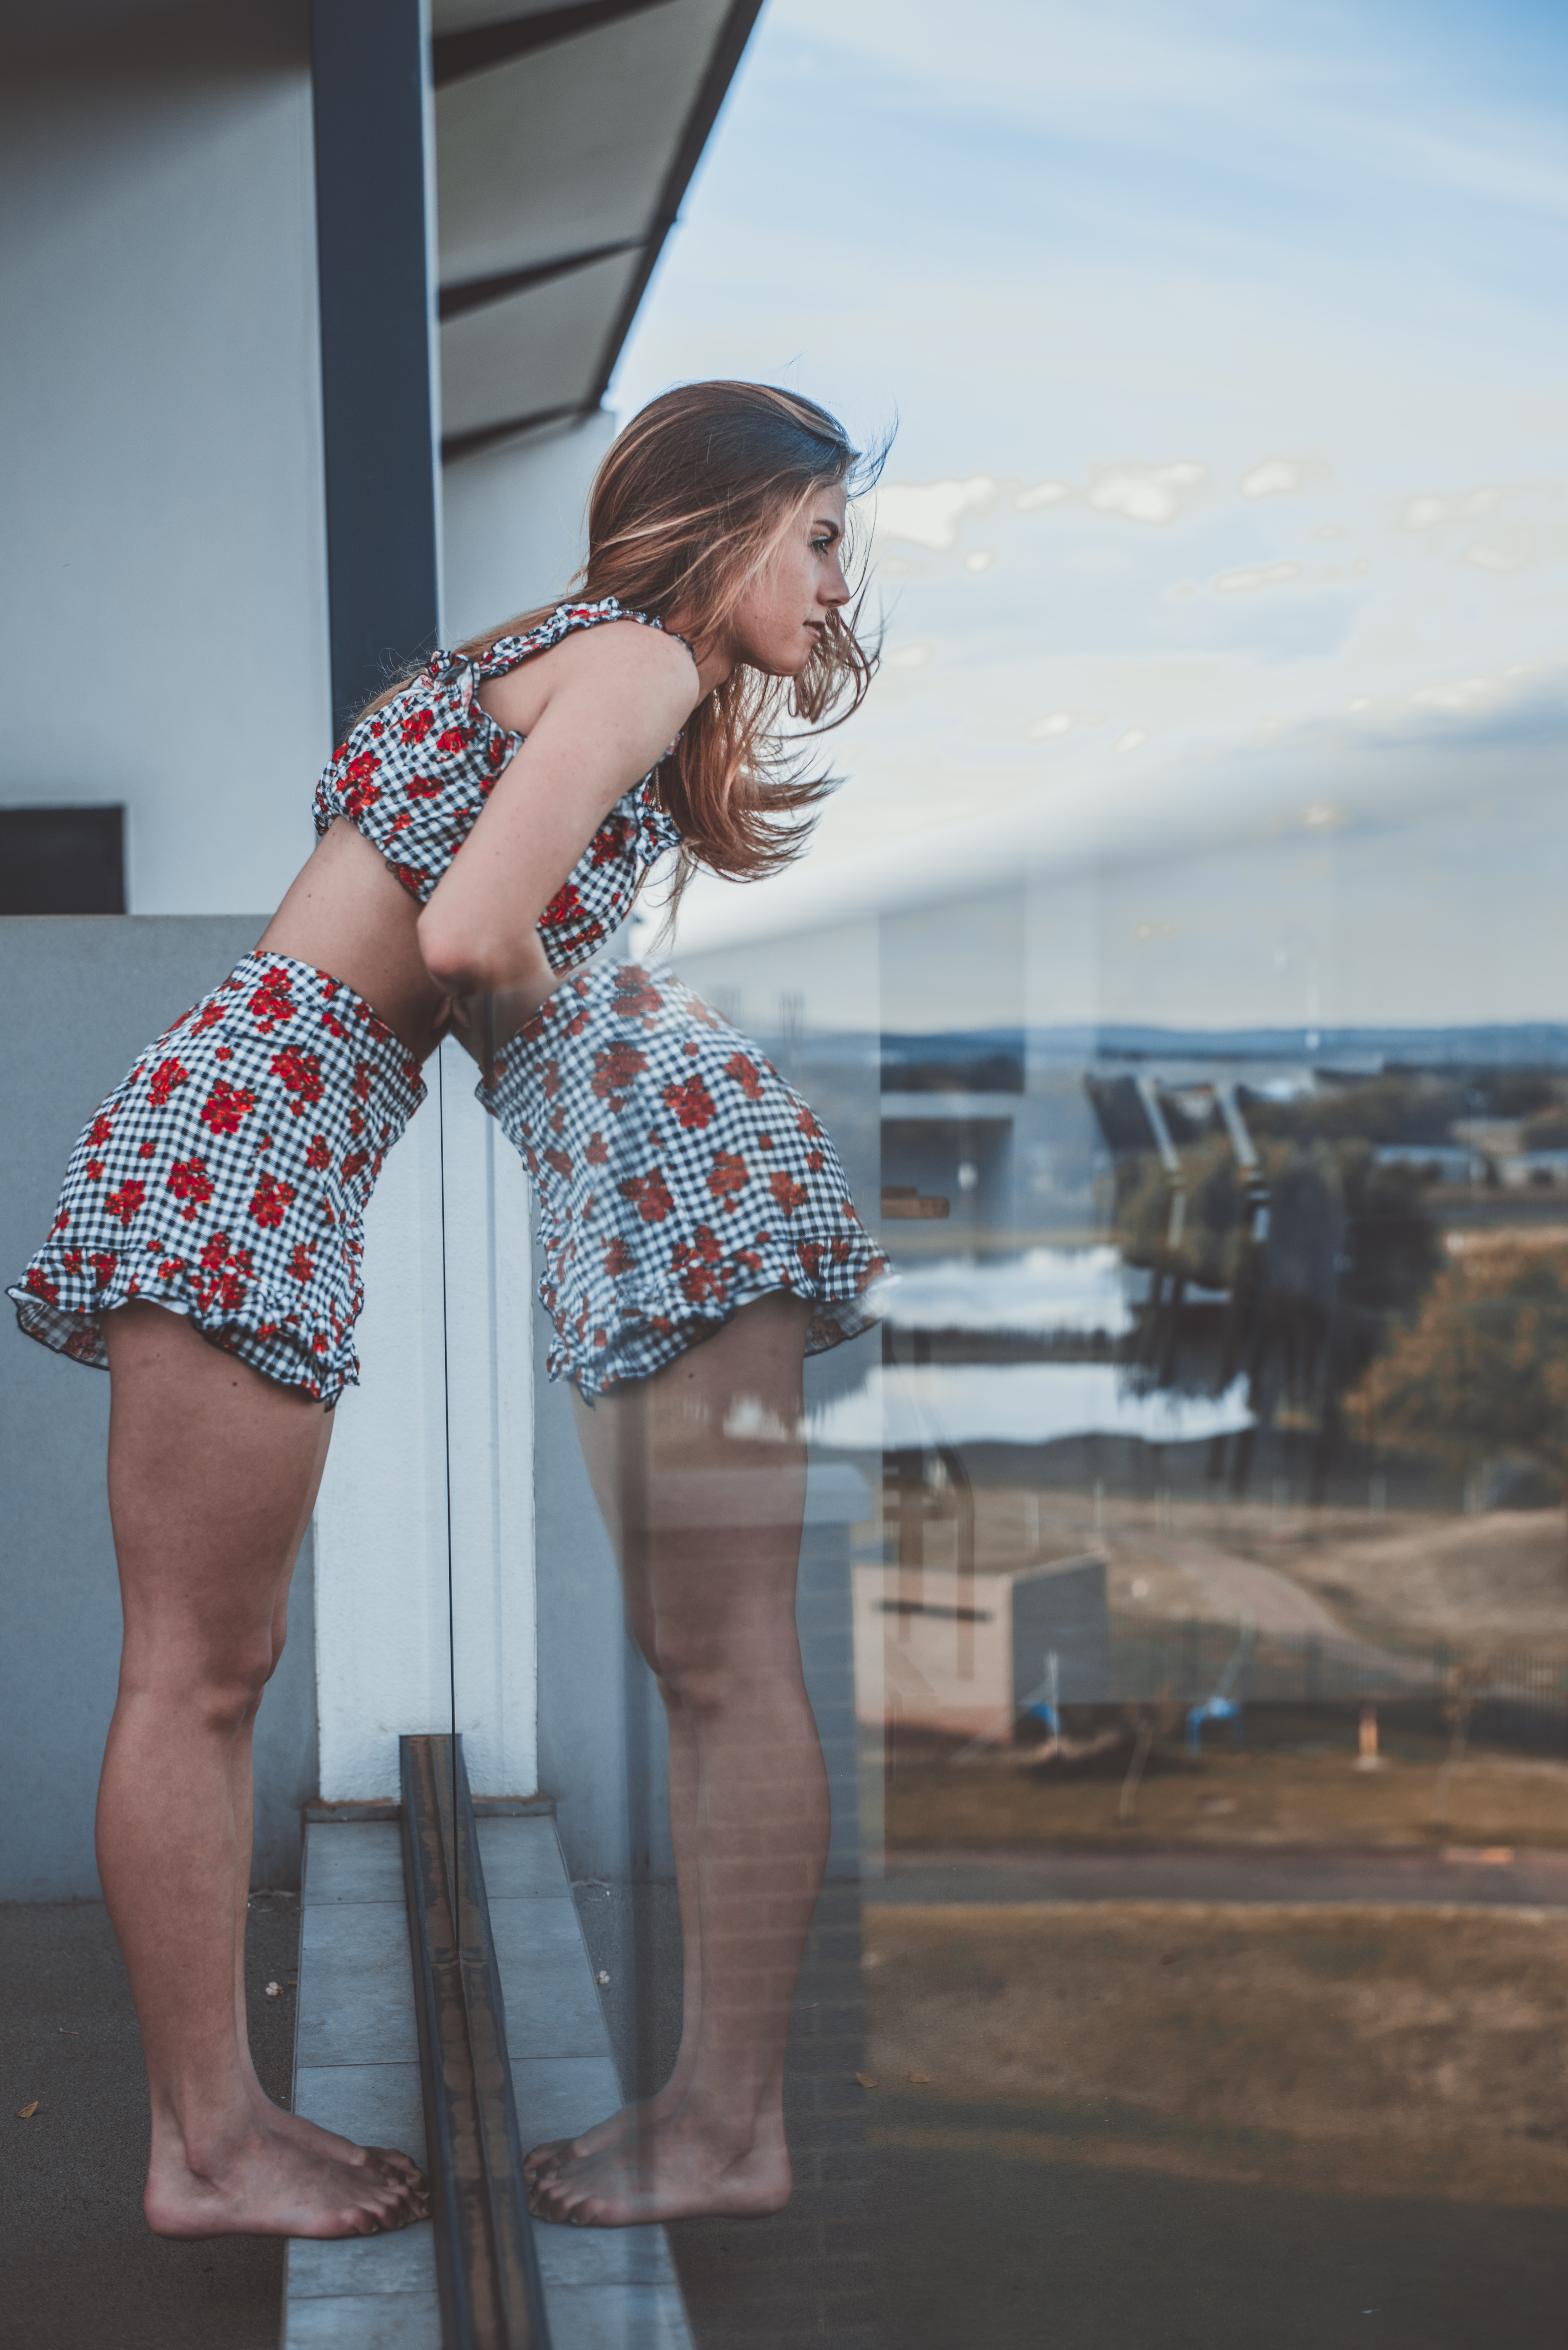
beauty, human leg, skin, leg, fashion, photo shoot, photography, model, long hair, human body, smile, thigh, dress, vacation, brown hair, flash photography, fashion design